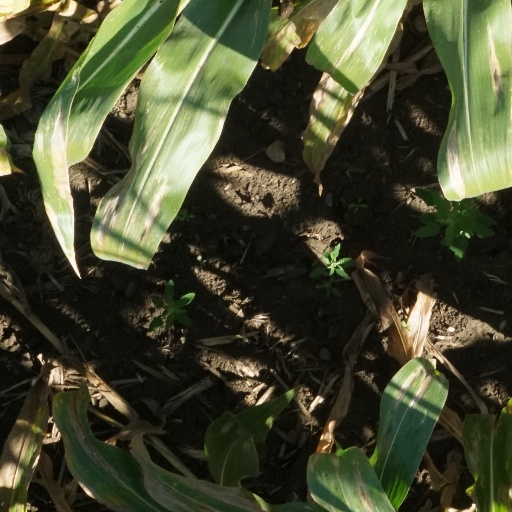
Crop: maize; corn